Purfling

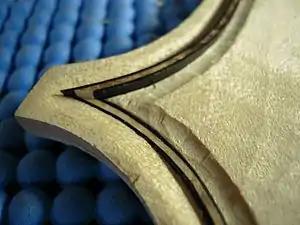
Gluing in purfling on the cello's back plate.

Purfling is a narrow decorative edge inlaid into the top plate and often the back plate of a stringed instrument. It was originally made of laminated strips of wood, and later nacre and other hard inlay materials. Plastic is commonly used in modern mass-produced instruments. Purfling may affect the instrument's acoustics.